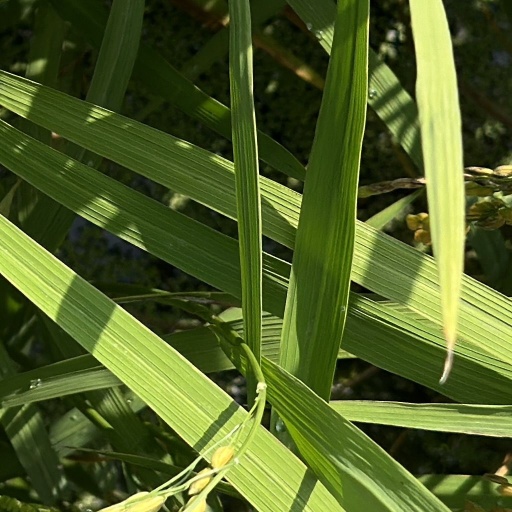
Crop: rice